Toyohashi

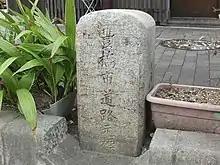
The Kilometre Zero of Toyohashi

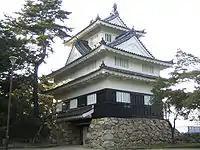
Yoshida Castle

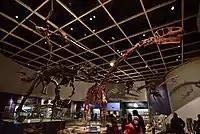
Toyohashi Natural History Museum

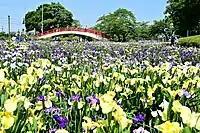
Kamo Iris Garden

Toyohashi has many parks, including the Natural History Museum and Zoological Park, the Imou swamp, Mikawa Seaside Forest, Kamo Iris Garden, and the Mukaiyama "Ume" Garden. It also has what is considered one of the best surfing beaches in Aichi and the surrounding region.